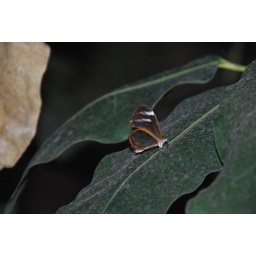
in the butterfly house